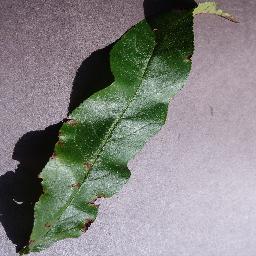
Label: Peach___Bacterial_spot